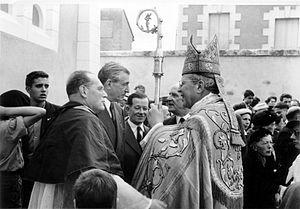
Max Hymans, maire de Valençay, accueille l'archevêque de Bourges, à l'occasion des obsèques duc de Talleyrand-Périgord. On distingue, à gauche de la photo, la chapelle privée de la famille des Talleyrand-Périgord, refaite après l'incendie de Valençay en 1944.
Cette page présente la liste des archevêques de Bourges, depuis l'origine de l'archidiocèse au IIIᵉ siècle.
Joseph Charles Lefèbvre, né le 15 avril 1892 à Tourcoing dans le Nord et mort le 2 avril 1973 à Bourges dans le Cher, est un cardinal français, archevêque de Bourges et cousin de Mᵍʳ Marcel Lefebvre.
Max Hymans est un homme politique français, né le 2 mars 1900 à Paris et mort le 7 mars 1961 à Saint-Cloud. Il a été élu député et a occupé plusieurs postes ministériels avant 1940. Il fut membre de la Résistance pendant la guerre puis président d'Air France de 1948 à 1961.